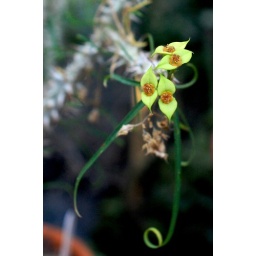
After the gingerbread house place, we went in and looked at the botanic gardens, full of beautiful plants